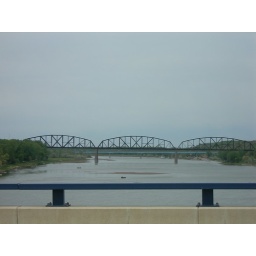
Taken from the Memorial Bridge between Mandan and Bismarck. The railroad bridge is in front of the I-94 bridge.